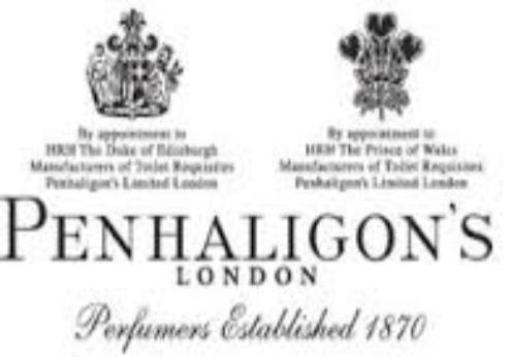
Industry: Necessities